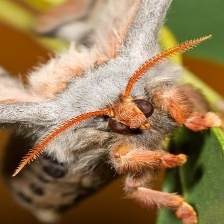
Species: EMPEROR GUM MOTH